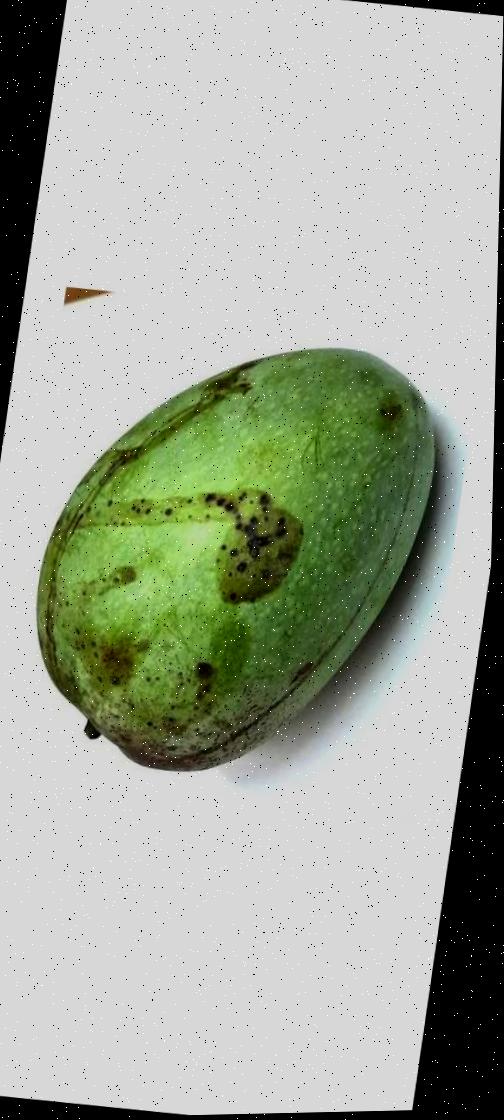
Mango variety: Fazli Shurmai